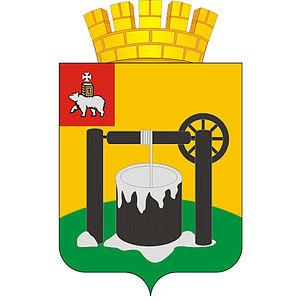
Ci-après la liste des villes de Russie dont la population était supérieure à 100 000 habitants au recensement de 2010. La capitale administrative des différents sujets fédéraux est indiquée en gras.
Solikamsk est une ville du kraï de Perm, en Russie. Sa population s'élevait à 95 828 habitants en 2014.